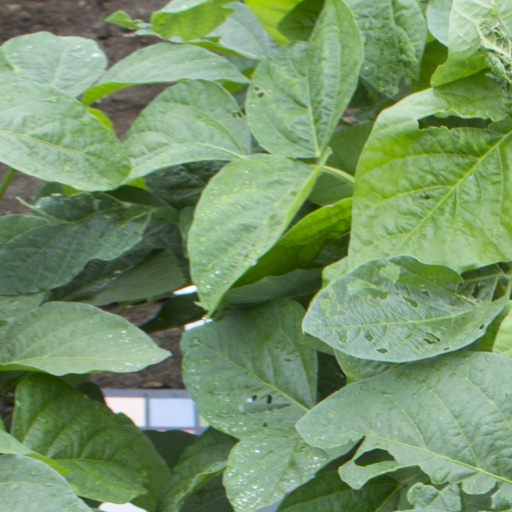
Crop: soybean